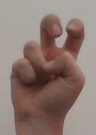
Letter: toot